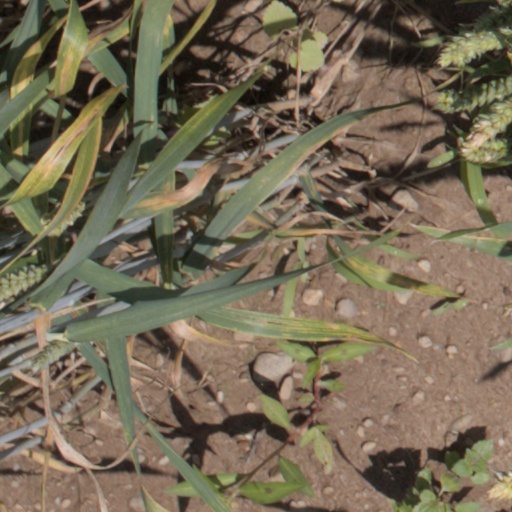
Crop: wheat